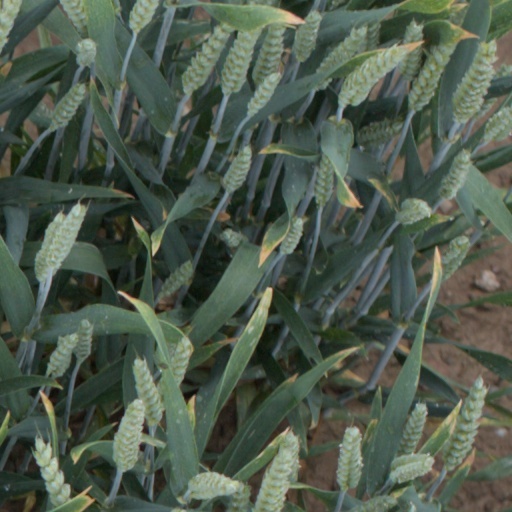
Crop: wheat